Kansas State Wildcats men's basketball

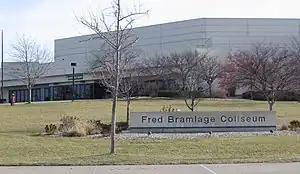
Bramlage Coliseum, home of KSU basketball

On March 31, 2012, Bruce Weber was announced as head coach after Frank Martin left for South Carolina. During the 2012–2013 season, Weber's first in Manhattan, Kansas State won its first regular season conference title since 1977 and advanced to the NCAA tournament. Weber's team won the conference title again in the 2018–2019 season. K-State appeared in the NCAA tournament five times in Weber's seven seasons, including advancing to the Elite Eight in 2018.